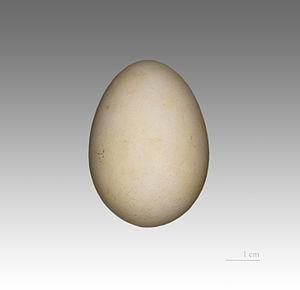
Le Prion de Salvin est une espèce d'oiseaux de la famille des Procellariidae.